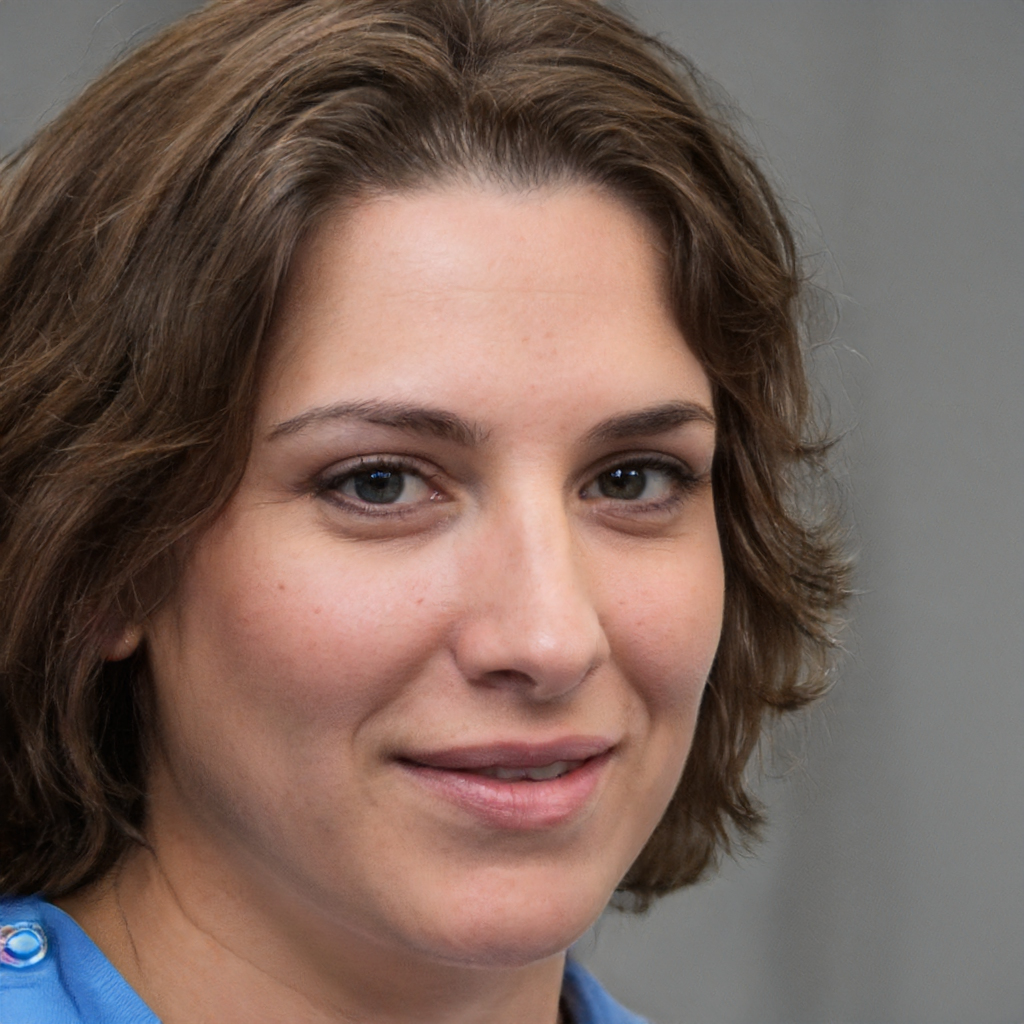
Label: Colored